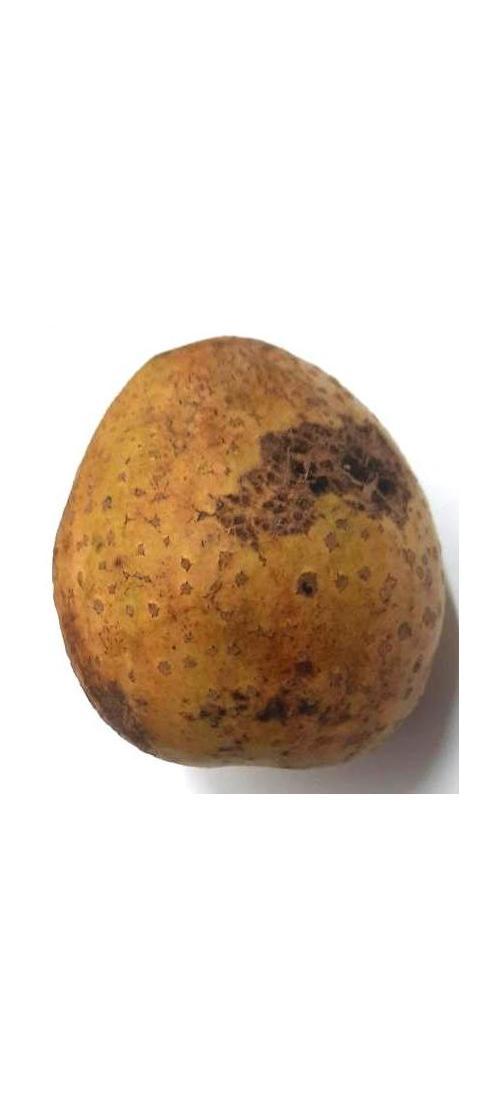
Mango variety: Gourmoti